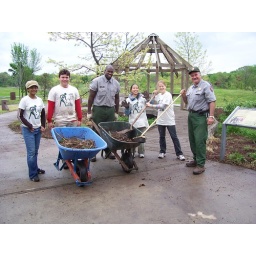
gtown, gw and NPS in front of tree house